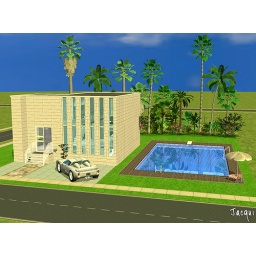
the house of a sim bachelor architect. he loves minimalism.modular stairs and fence by 4esf.